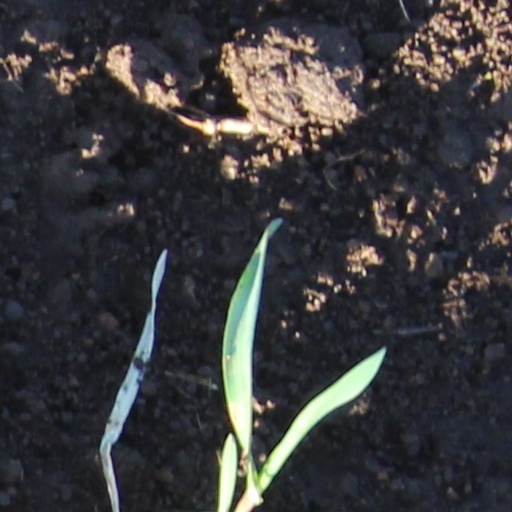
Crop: wheat